Laguna de Bay

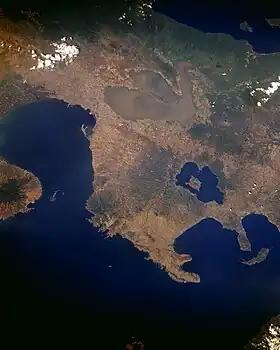
Space Shuttle view of Central and Southern Luzon showing Laguna de Bay

The middle part of Laguna de Bay between Mount Sembrano and Talim Island, is the Laguna Caldera believed to have been formed by two major volcanic eruptions, around 1 million and 27,000–29,000 years ago. Remnants of its volcanic history are shown by the presence of series of maars around the area of Tadlac Lake and Mayondon hill in Los Baños, Laguna, another maar at the southern end of Talim Island, and a solfataric field in Jala Jala.